The Real Thing (British band)

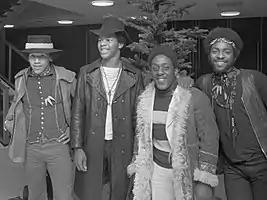
The Real Thing (1972)

The Real Thing are a British soul group formed in the 1970s. The band charted internationally with their song "You to Me Are Everything", which reached No. 1 on the UK Singles Chart. They also had successes with a string of British hits such as "Can't Get By Without You" and "Can You Feel the Force?". They returned to mainstream success in 1986 with the Decade Remix of "You to Me Are Everything". By number of sales, they were the most successful black rock/soul act in England during the 1970s. The journalist, author and founder of "Mojo" magazine Paul Du Noyer credits them alongside Deaf School with restoring "Liverpool's musical reputation in the 1970s" with their success.